Michael O'Flanagan

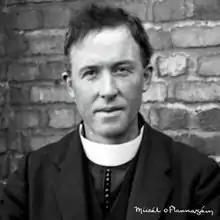
A photograph of O'Flanagan taken in New York in 1921.

Another by-election was held in South Longford in May 1917 and republican prisoner Joseph McGuinness was put forward. Neither McGuinness nor Éamon de Valera, who was leader of the prisoners were keen on contesting, being wary of constitutional politics. The election was under the slogan "Put him in to get him out".